Birney

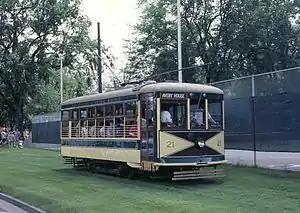
Fort Collins Municipal Railway Birney car 21, built in 1919

A Birney or Birney Safety Car is a type of streetcar that was manufactured in the United States in the 1910s and 1920s. The design was small and light and was intended to be an economical means of providing frequent service at a lower infrastructure and labor cost than conventional streetcars. Production of Birney cars lasted from 1915 until 1930, and more than 6,000 of the original, single-truck version were built. Several different manufacturers built Birney cars. The design was "the first mass-produced standard streetcar (albeit with minor variations)" in North America.